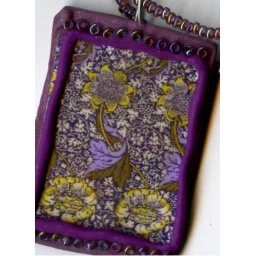
Origami paper set in polymer clay and surrounded by Czech glass seed beads. Hangs on single strand.